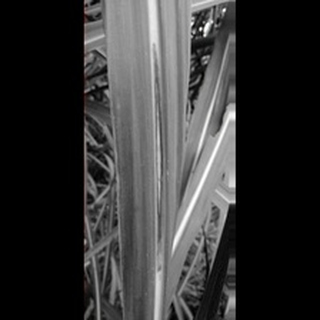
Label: sugarcane_red_rot